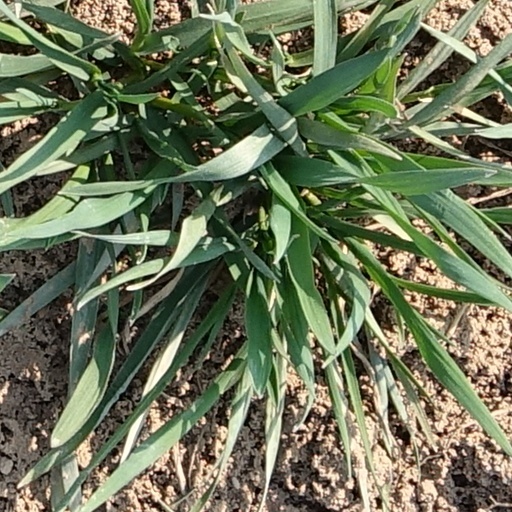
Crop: wheat